Walker Shoal

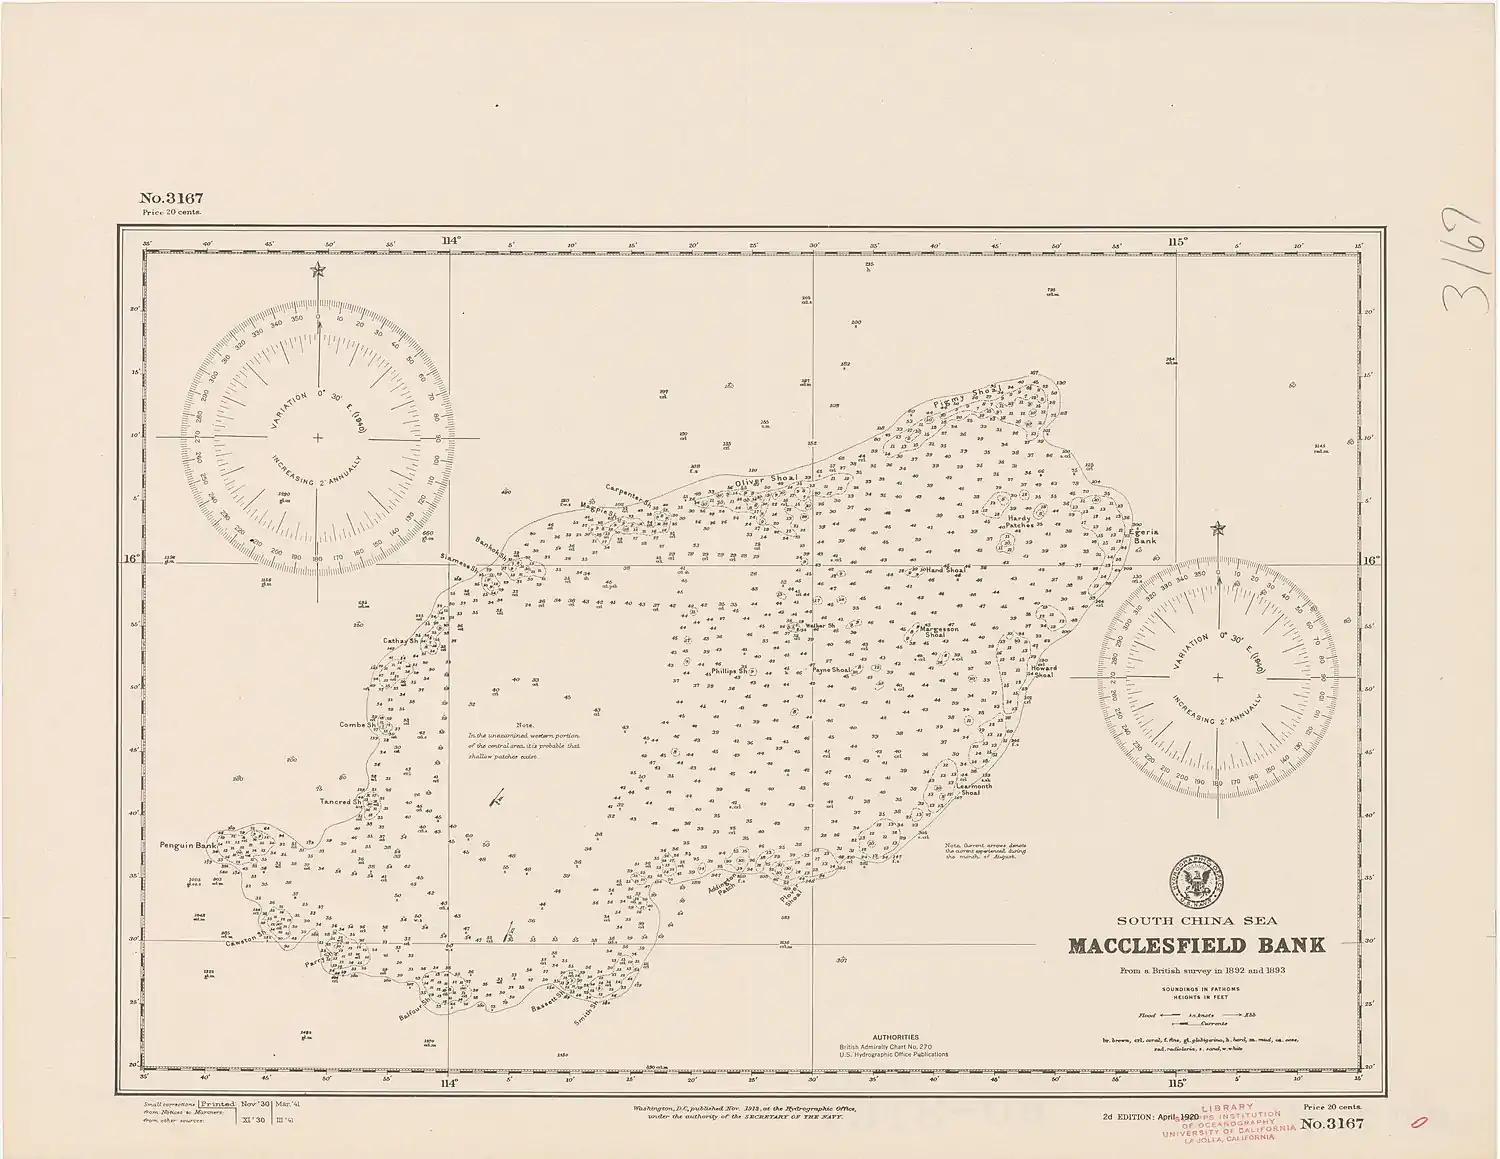

Walker Shoal, also known as Manbu Ansha is a shoal in the Macclesfield Bank in the South China Sea.